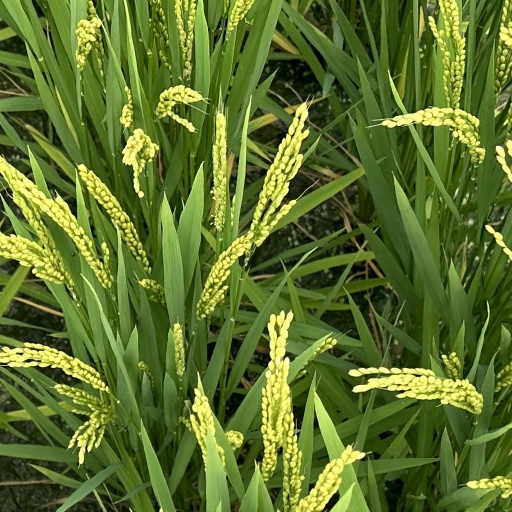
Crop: rice